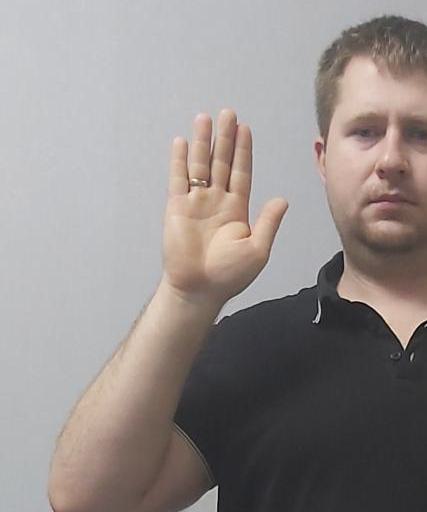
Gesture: stop